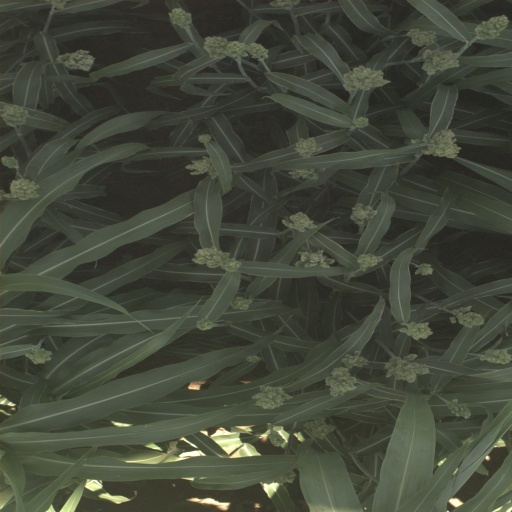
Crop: sorghum